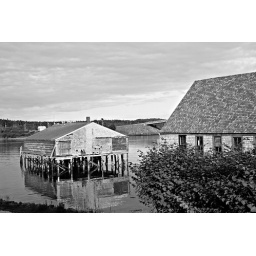
Lubec, Maine, in black and white